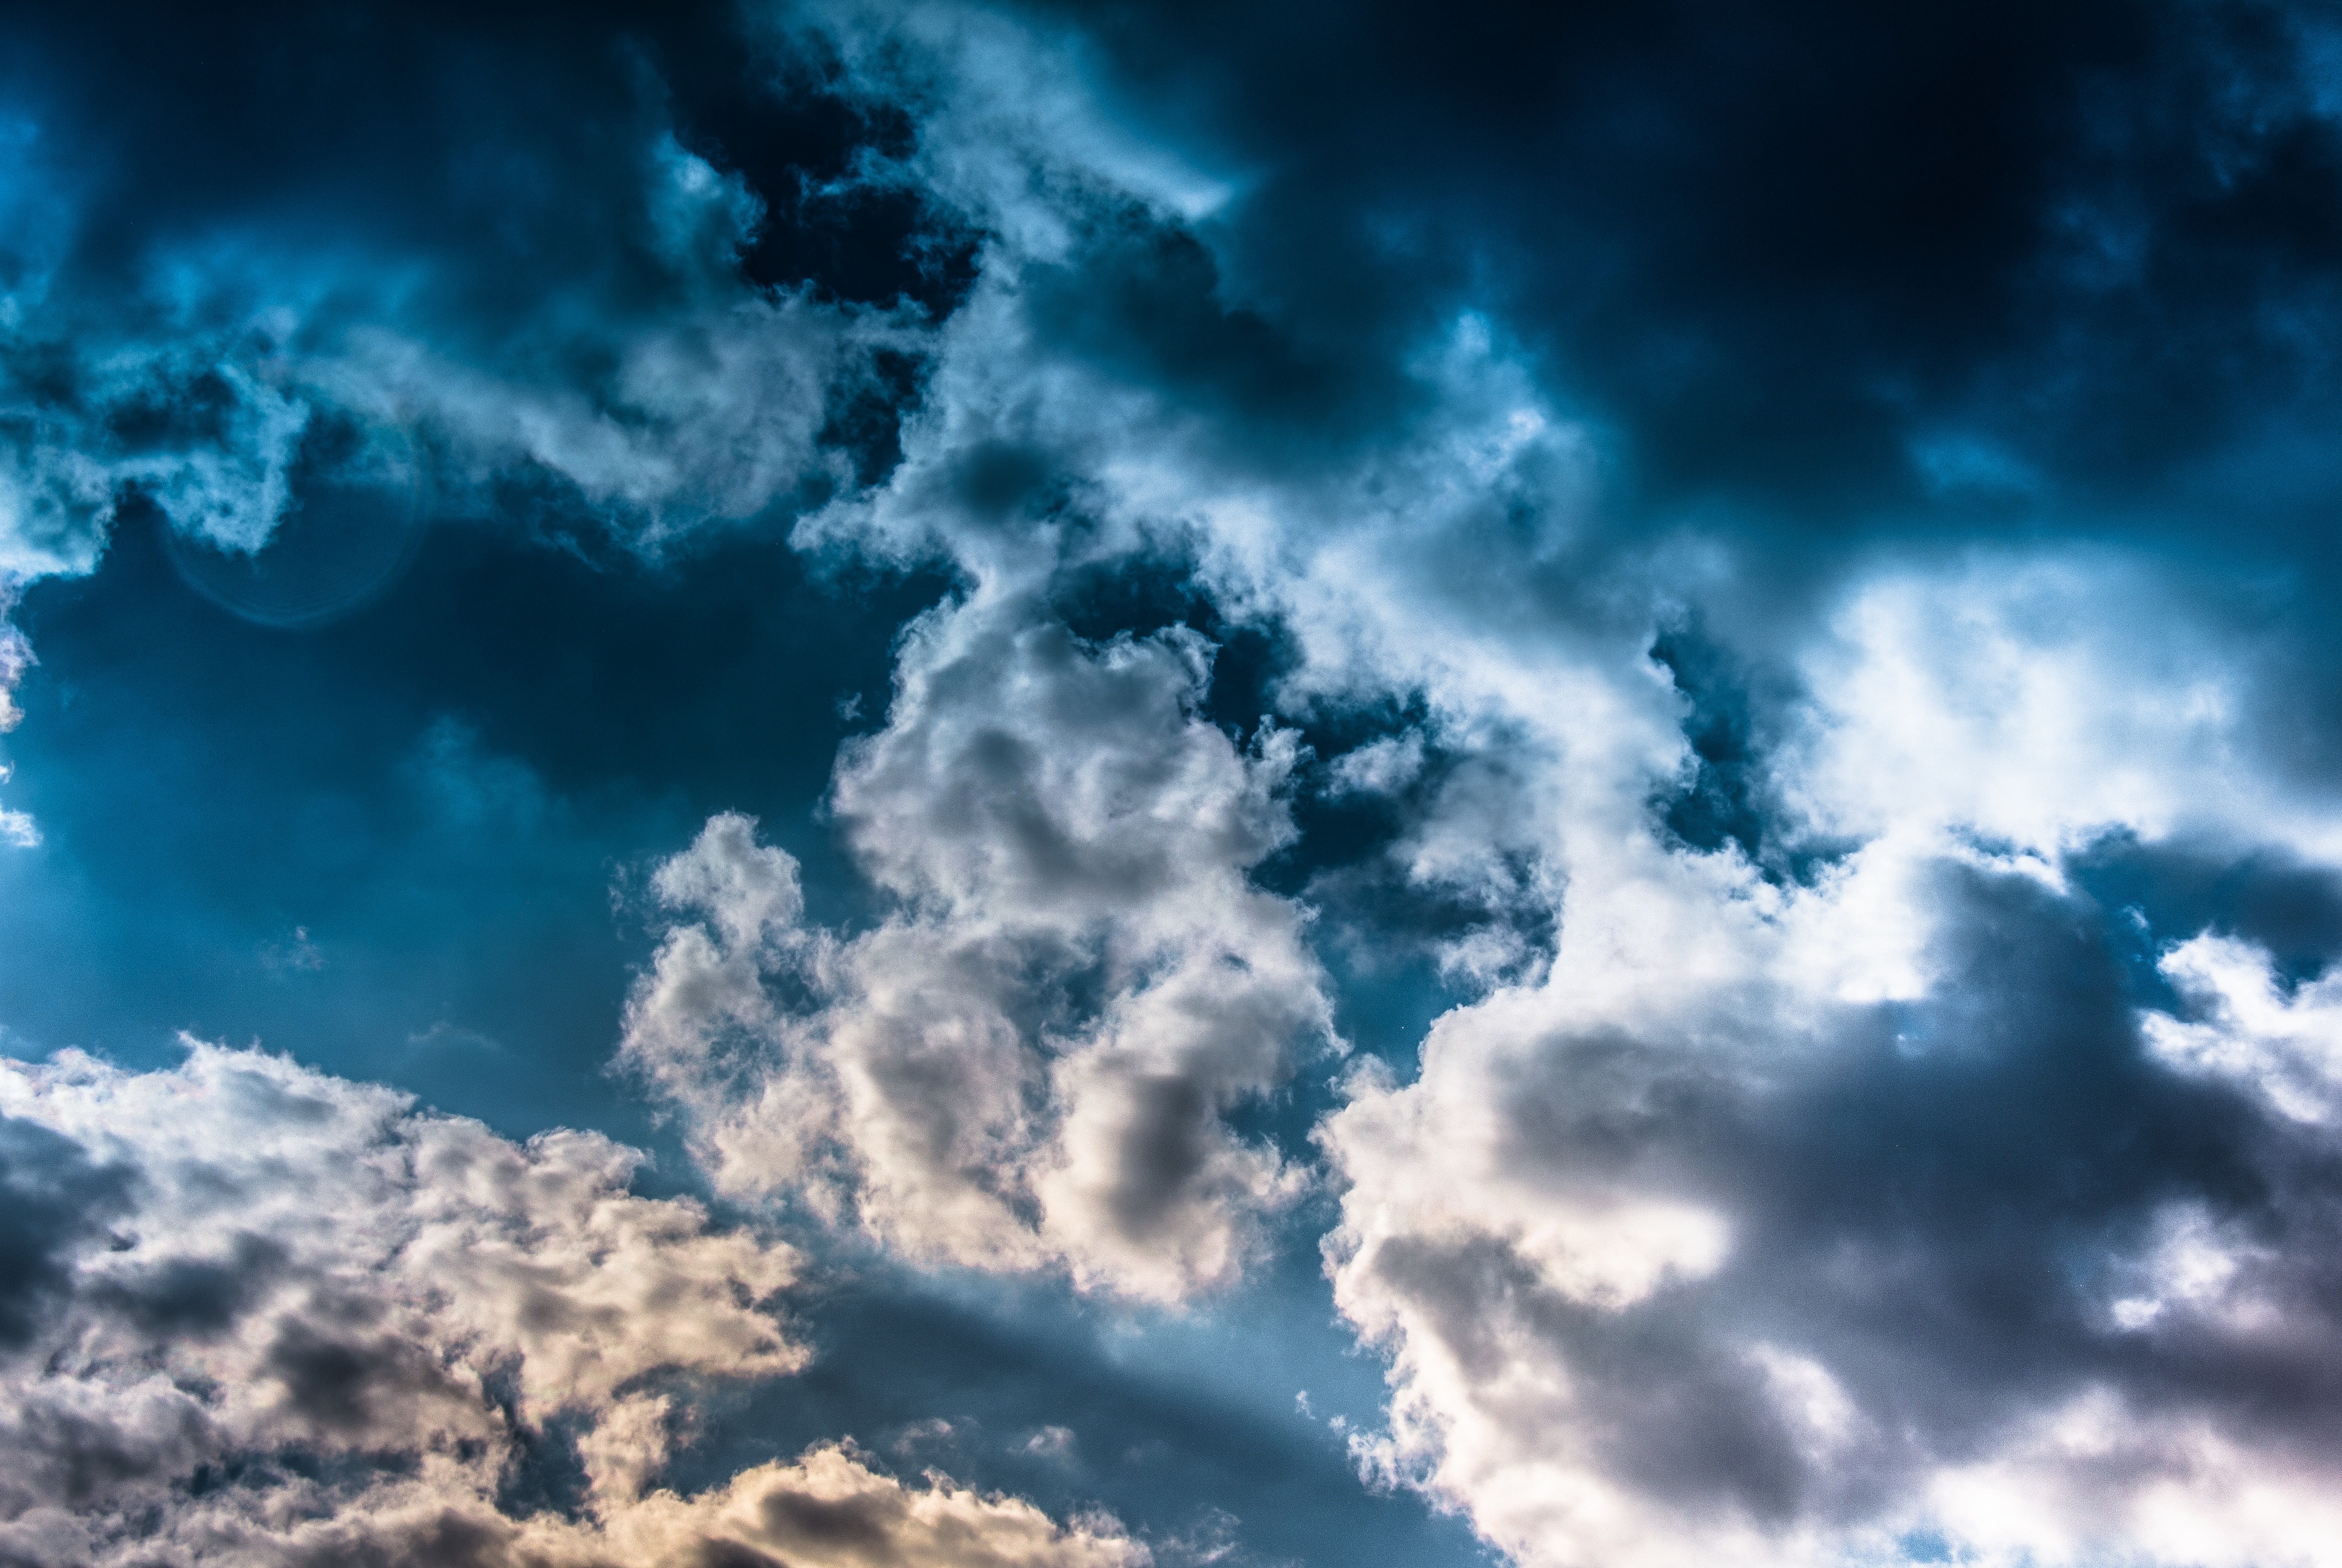
horizon, cloud, sky, sunlight, atmosphere, daytime, cumulus, meteorological phenomenon, atmosphere of earth, computer wallpaper